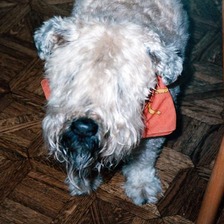
Species: dog
Breed: wheaten terrier